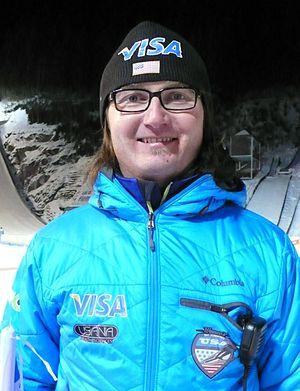
Paolo Bernardi, entraîneur de l'équipe féminine de saut à ski des USA, 2012